Re'eh

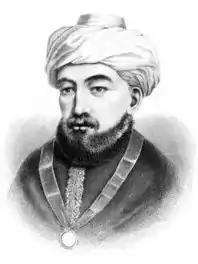
Moses Maimonides

The Gemara related a story about how to give to the poor. A poor man lived in Mar Ukba's neighborhood, and every day Mar Ukba would put four zuz into the poor man's door socket. One day, the poor man thought that he would try to find out who did him this kindness. That day Mar Ukba came home from the house of study with his wife. When the poor man saw them moving the door to make their donation, the poor man went to greet them, but they fled and ran into a furnace from which the fire had just been swept. They did so because, as Mar Zutra bar Tobiah said in the name of Rav (or others say Rav Huna bar Bizna said in the name of Rabbi Simeon the Pious, and still others say Rabbi Johanan said in the name of Rabbi Simeon ben Yohai), it is better for a person to go into a fiery furnace than to shame a neighbor publicly. One can derive this from Genesis 38:25, where Tamar, who was subject to being burned for the adultery with which Judah had charged her, rather than publicly shame Judah with the facts of his complicity, sent Judah's possessions to him with the message, "By the man whose these are am I with child."